John Pitt, 2nd Earl of Chatham

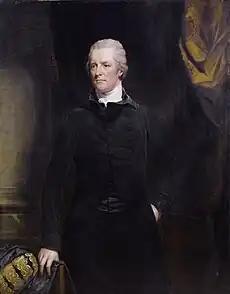
Chatham's political career was eclipsed by that of his younger brother William Pitt who became Prime Minister in 1783.

For much of the 1780s and 1790s Chatham focused on a political career. As heir to his father, he was poised to be a natural leader of his political supporters, the Chathamites. However, during the years that Chatham had devoted to his military career these followers were led by Lord Shelburne and then, increasingly, by Chatham's younger brother. Known as William Pitt the Younger, to distinguish him from his father, he had entered Parliament in 1781 and the following year became Chancellor of the Exchequer. By the time Chatham returned permanently to Britain, his brother was already the dominant political figure in the family. Their youngest brother James, a Royal Navy officer, died from fever in Antigua in 1780.